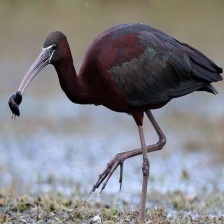
Species: GLOSSY IBIS
Scientific name: PLEGADIS FALCINELLUS